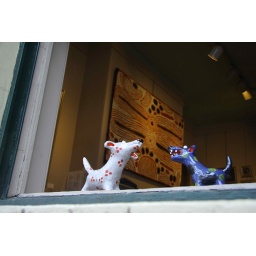
A pair of dogs on the window sill of an art gallery. Check out the different works of art in the gallery's dogalog.